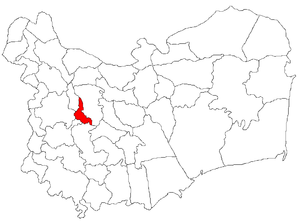
Horia est une commune en Tulcea, Dobroudja, Roumanie. Elle est composée de trois villages :